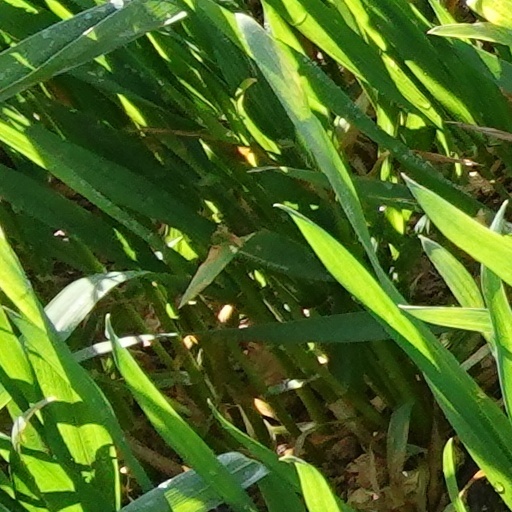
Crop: wheat